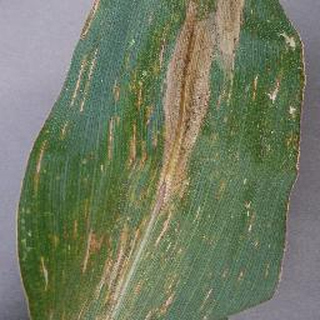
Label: corn_cercospora_leaf_spot